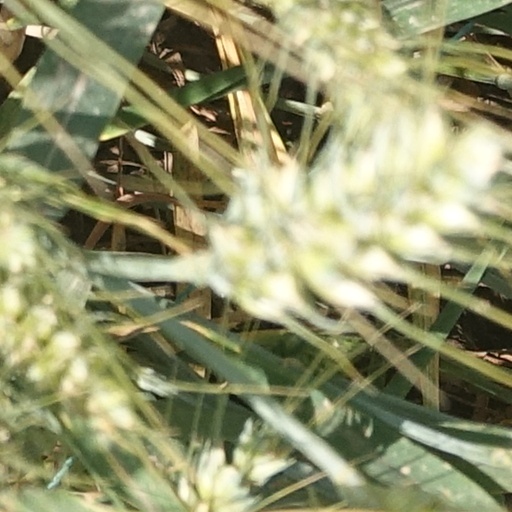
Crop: wheat